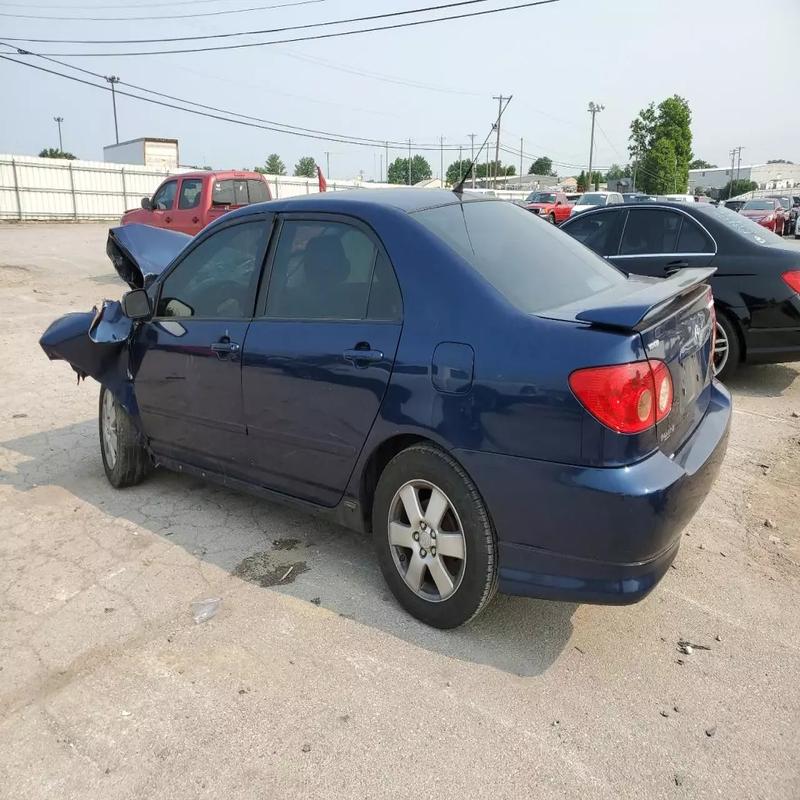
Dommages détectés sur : pare-choc avant, feu avant gauche, capot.
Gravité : mineur